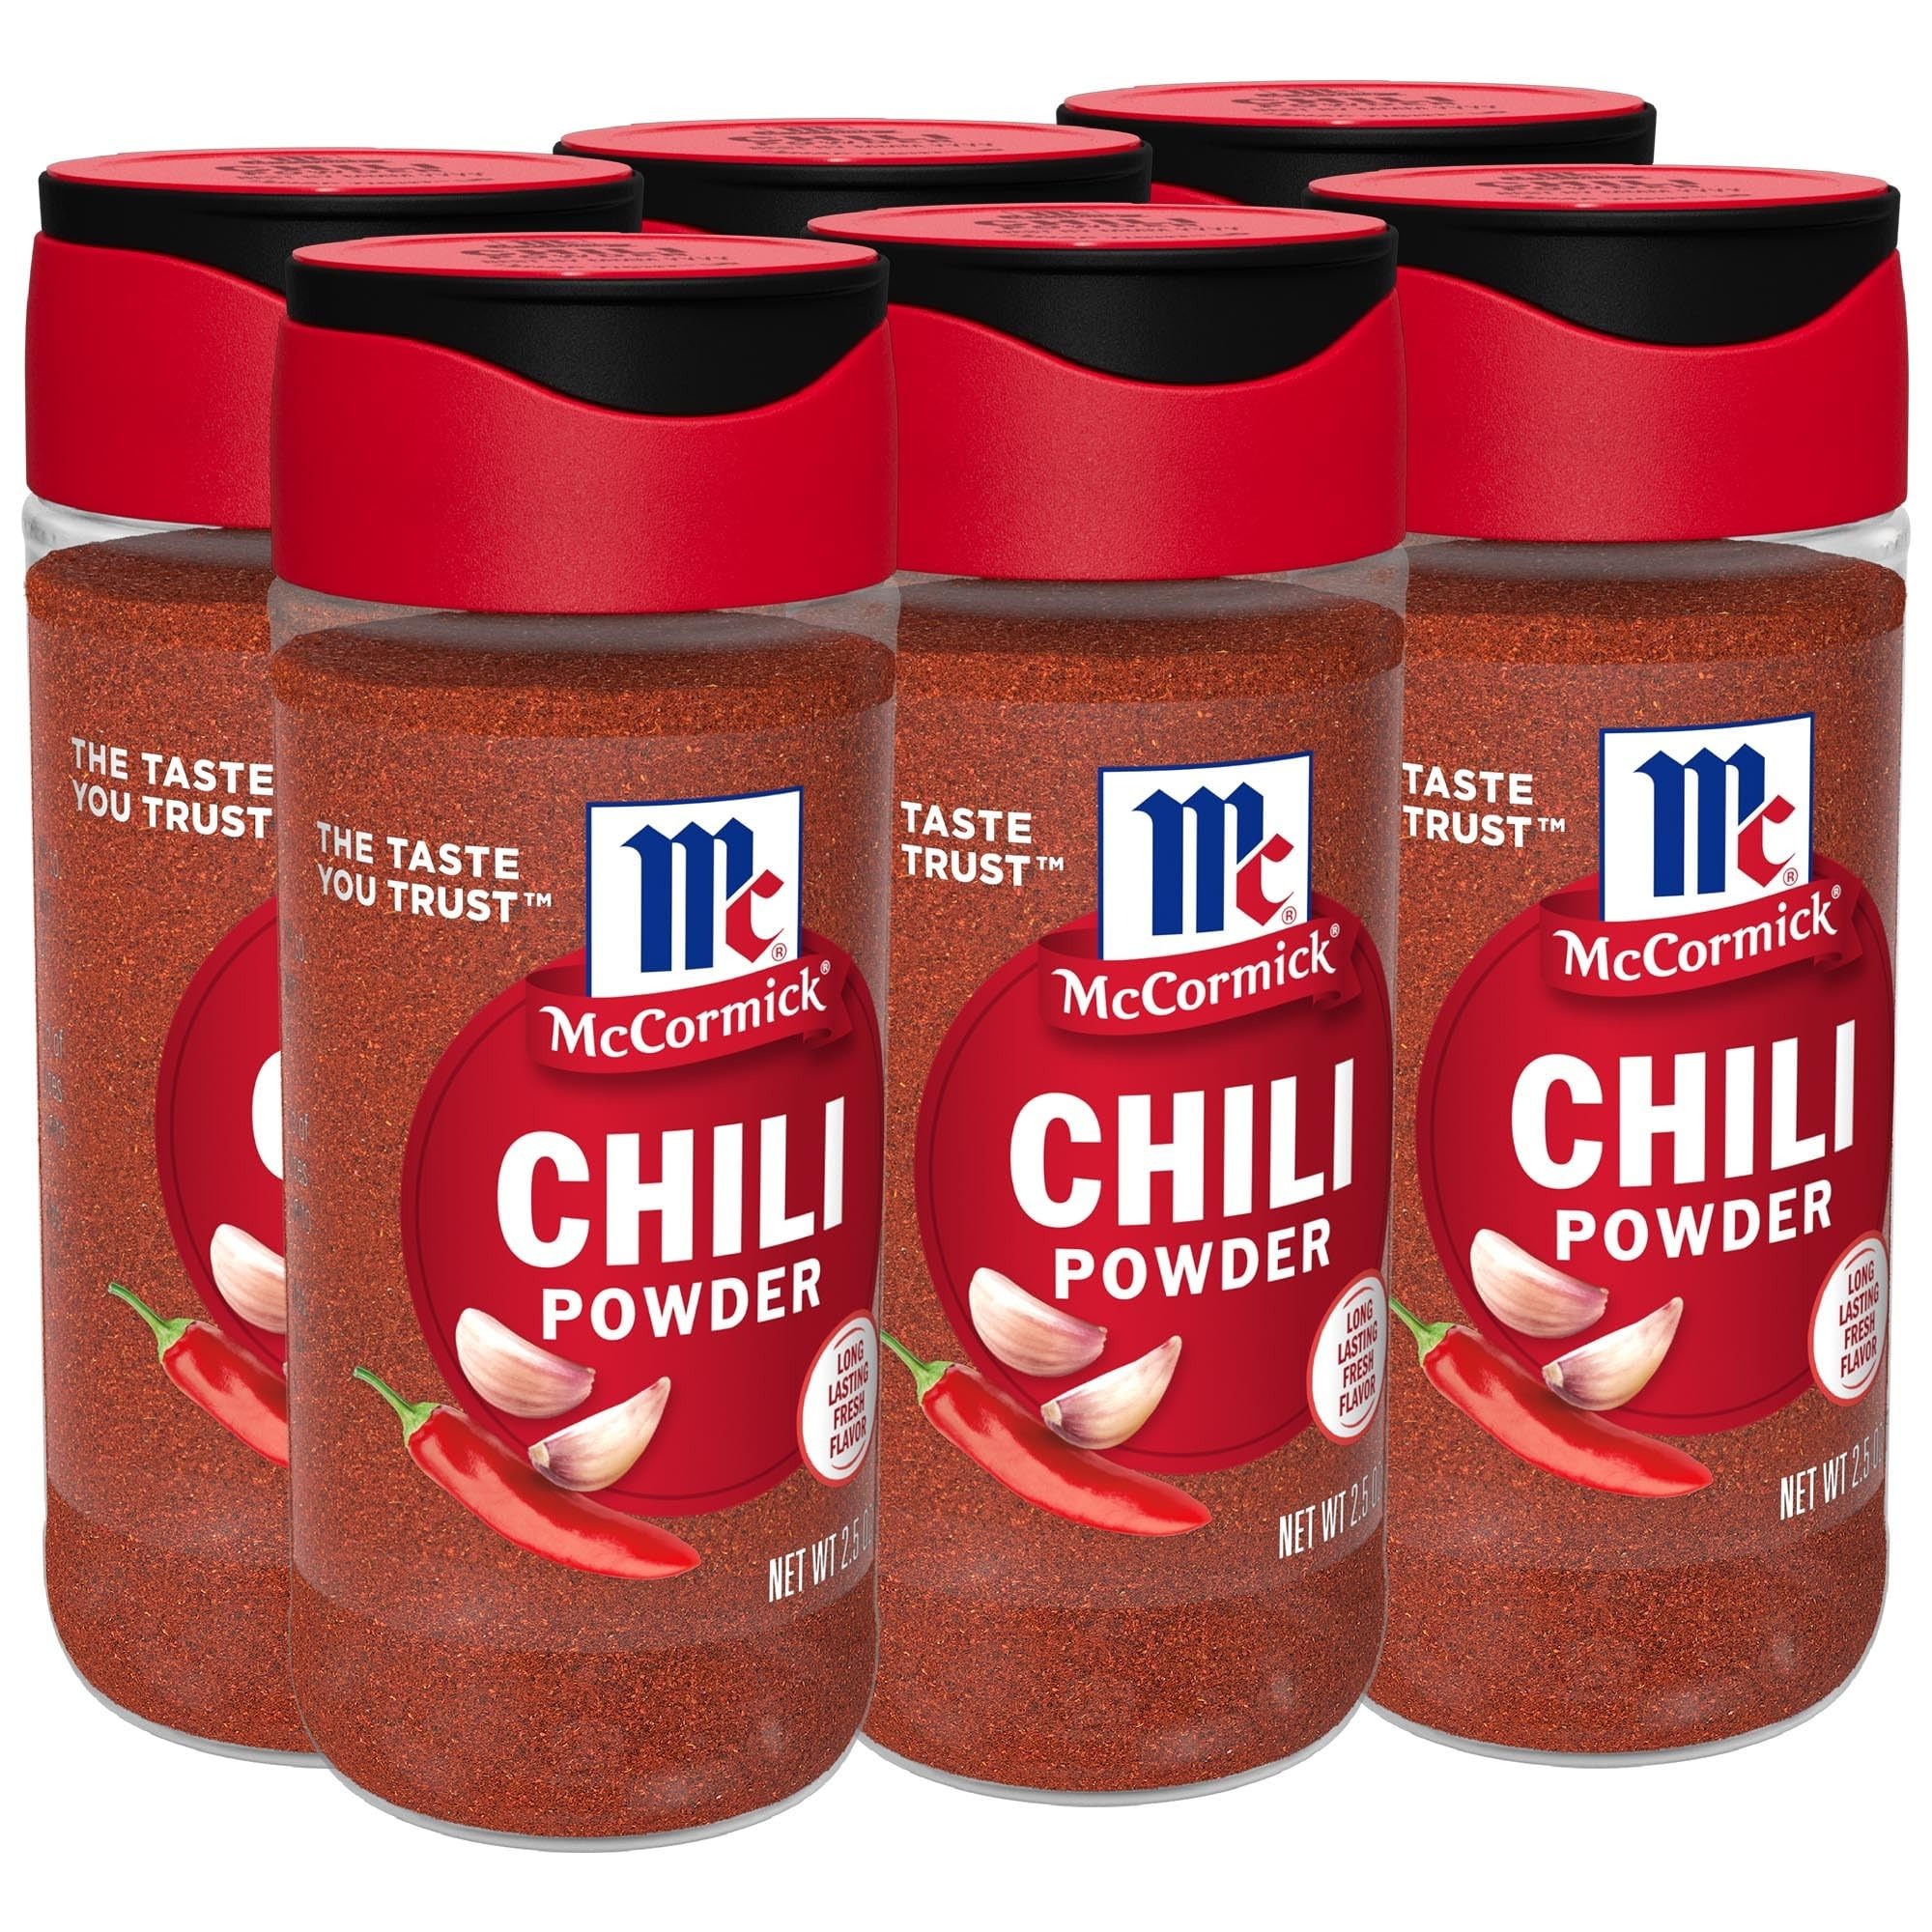
Item Name: McCormick Chili Powder, 2.5 oz (Pack of 6)
Bullet Point 1: A robust blend of ripe peppers, herbs and spices
Bullet Point 2: Deep rich, flavorful heat, vibrant red color and aroma
Bullet Point 3: Non GMO
Bullet Point 4: A tasty starting point for delicious homemade chili
Bullet Point 5: Gives earthy depth to Mexican, Tex-Mex or Southwestern dishes
Bullet Point 6: Add to ground beef with onion & garlic as a base for nachos, tacos or burgers
Value: 15.0
Unit: Ounce

Price: 9.48